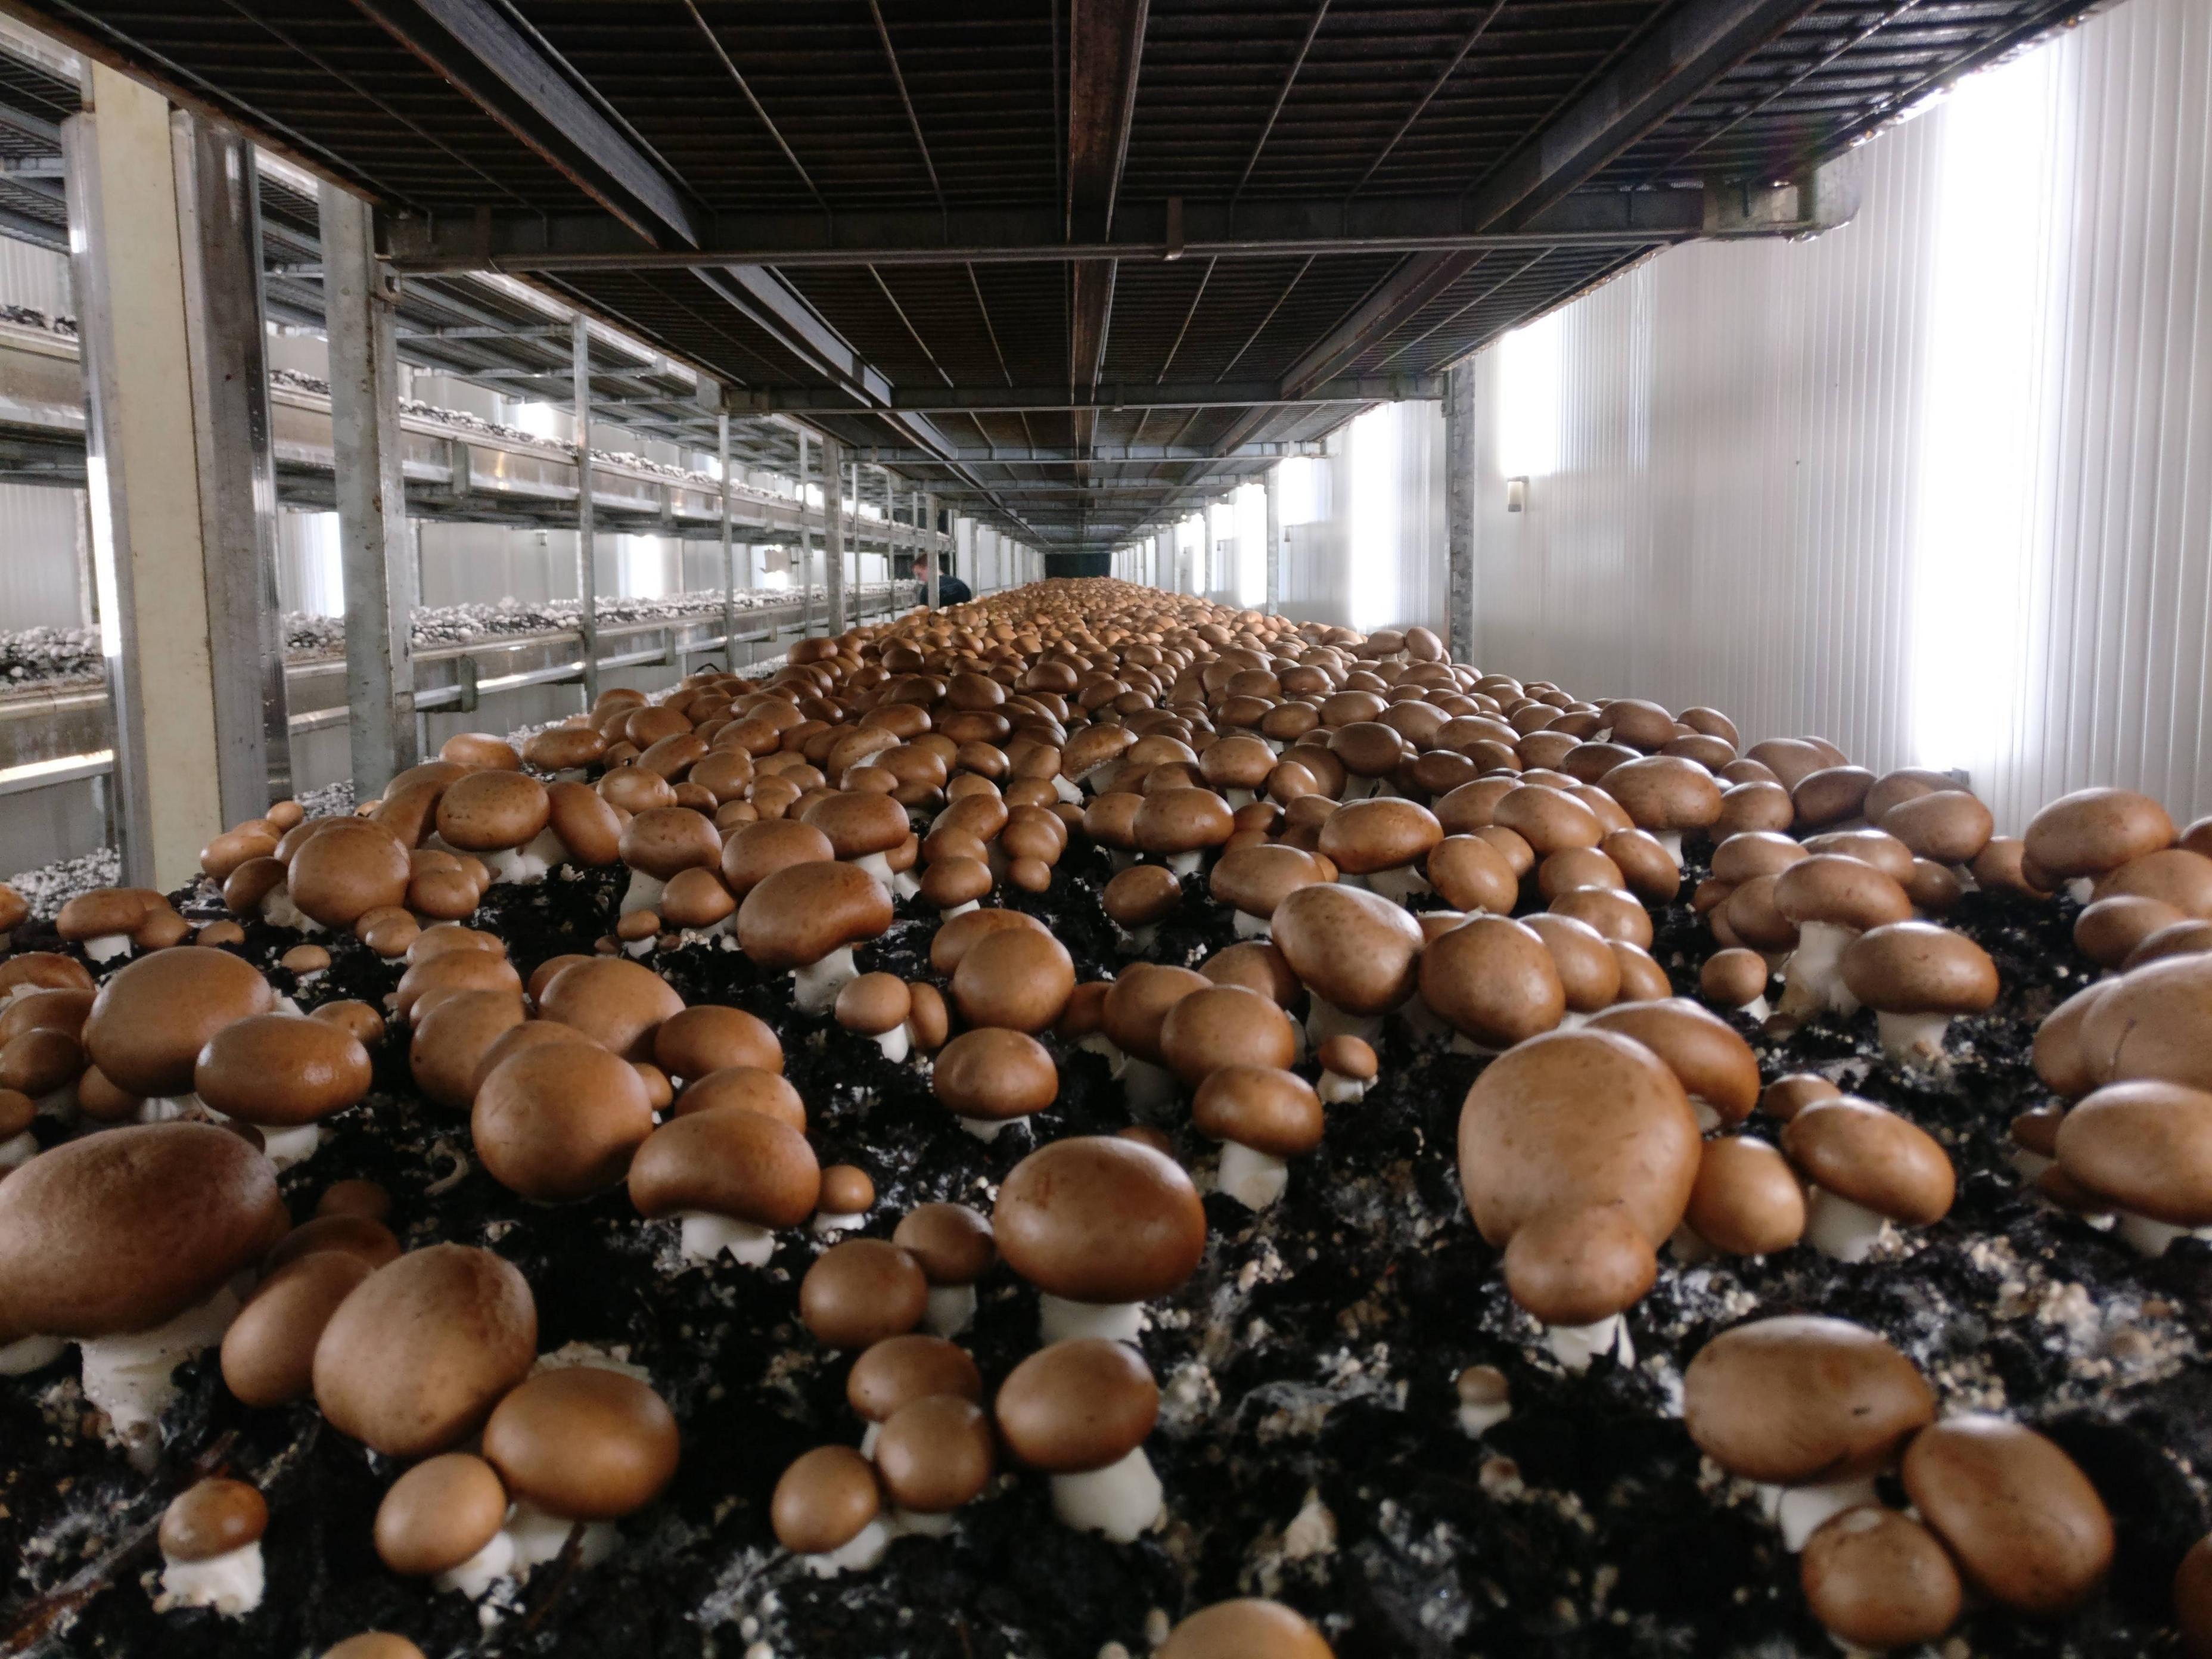
Shamba la uyoga linaonekana likiwa limejaa uyoga wa rangi ya kahawia. Uyoga umeoteshwa kwenye rafu ndefu. Njia ndefu katikati inaongoza mbele.